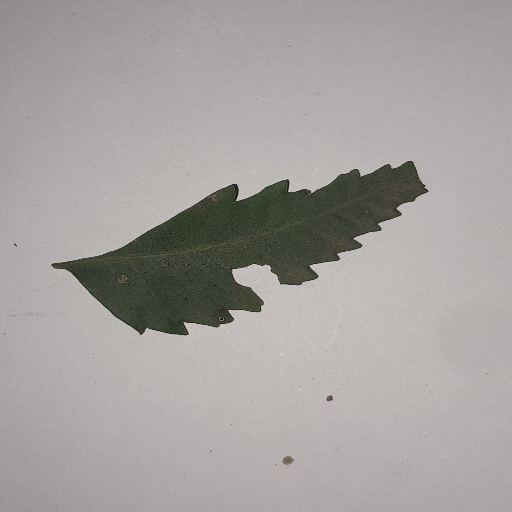
Species: Neem
Leaf condition: Shot Hole Leaf